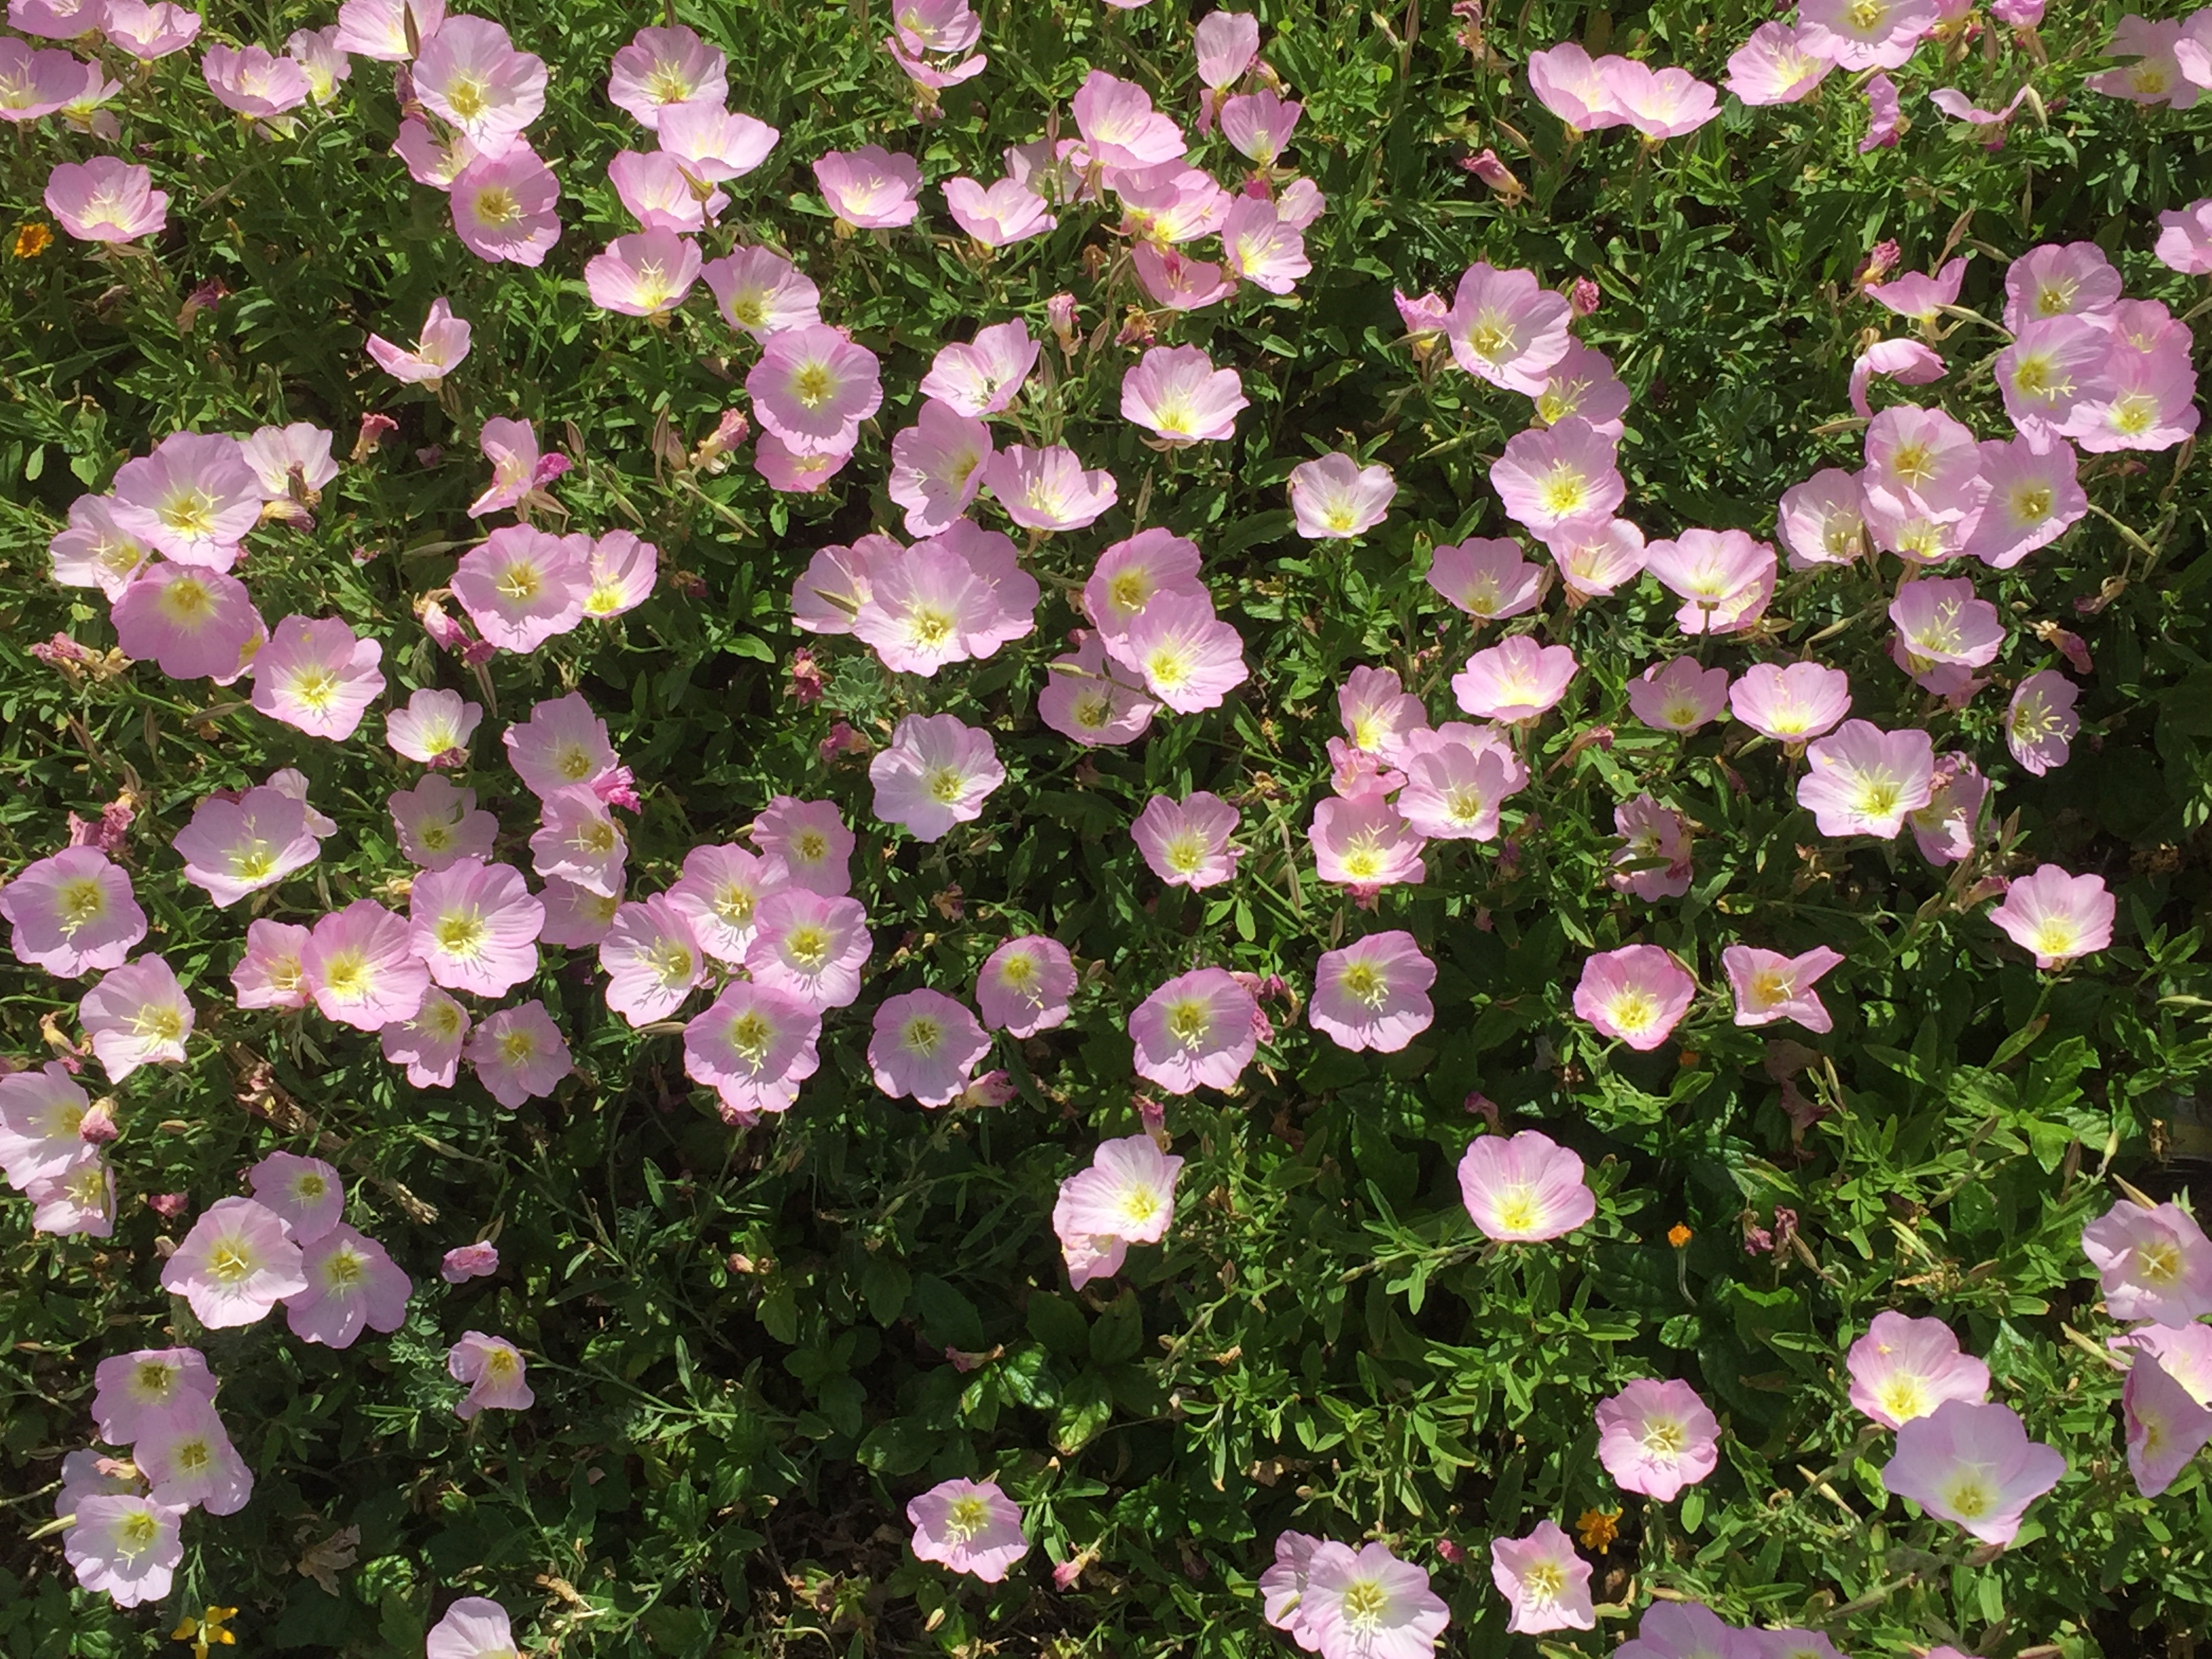
plant, flower, petal, green, botany, garden, flora, flowers, geranium, malva, flowering plant, aubretia, annual plant, land plant, pink family, geraniales, pinkladies, netanya beach israel